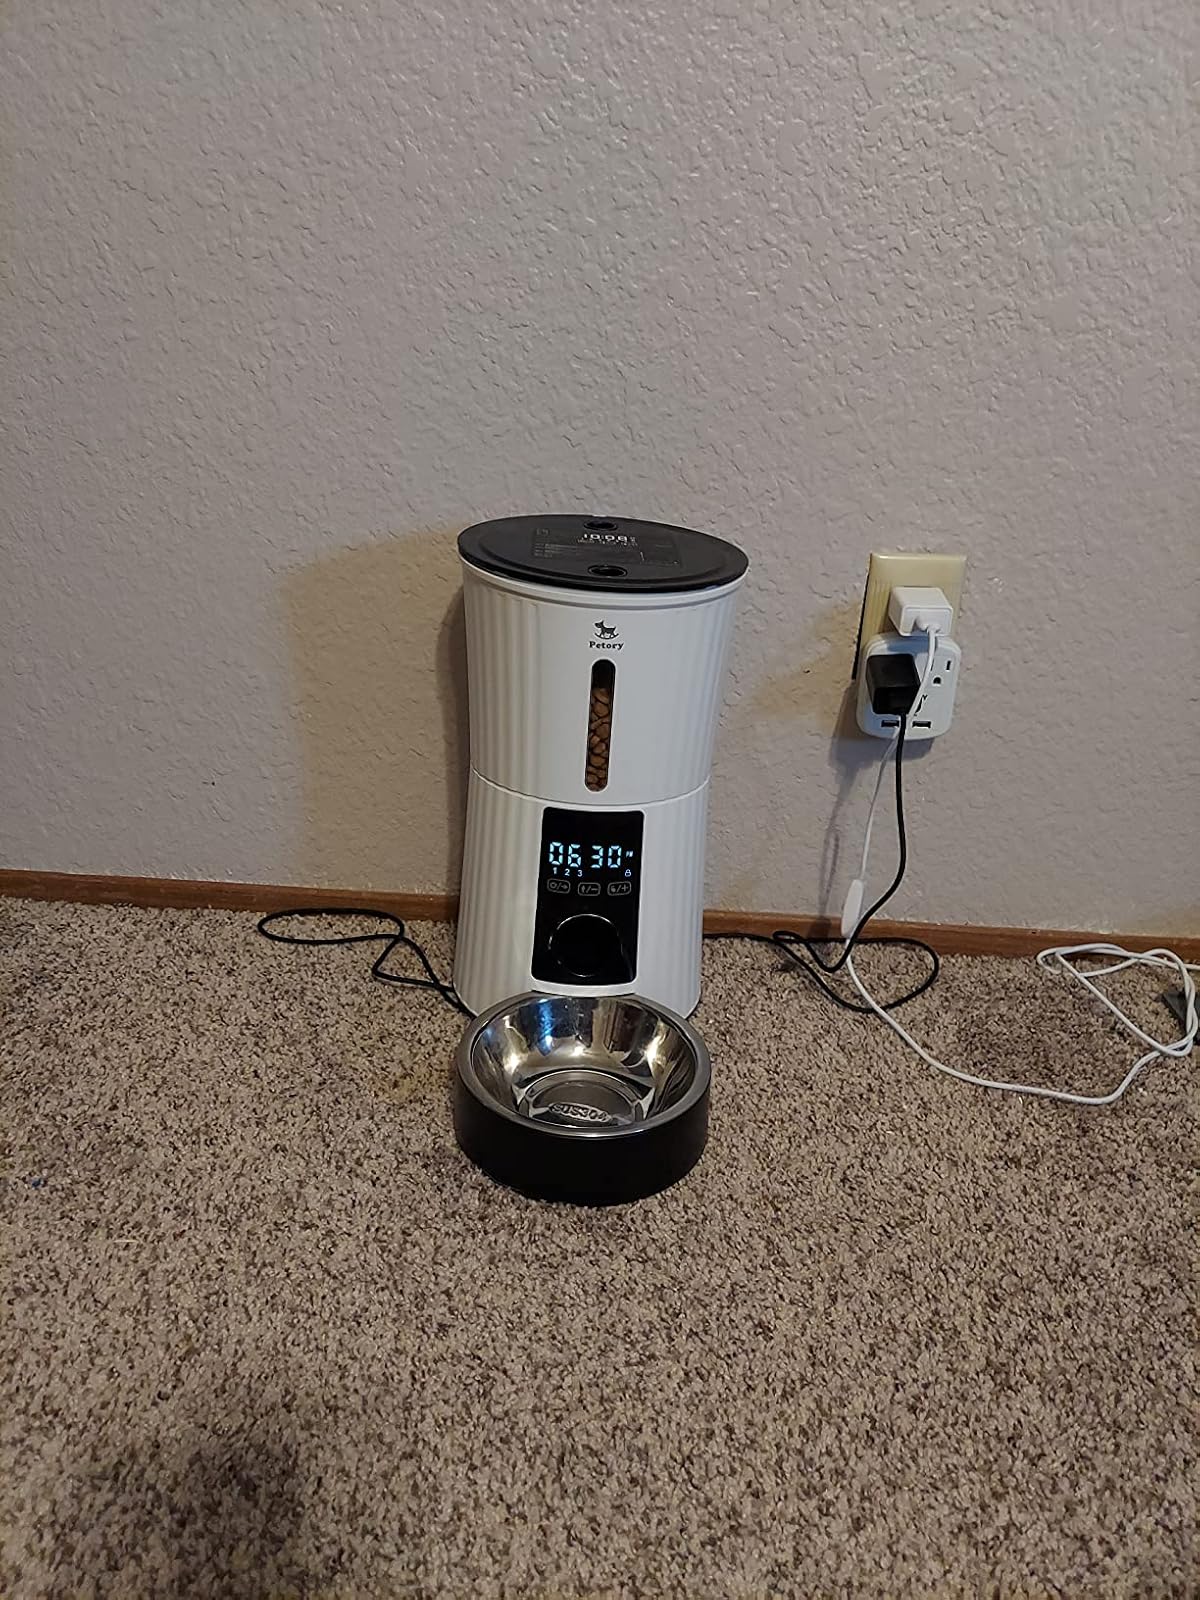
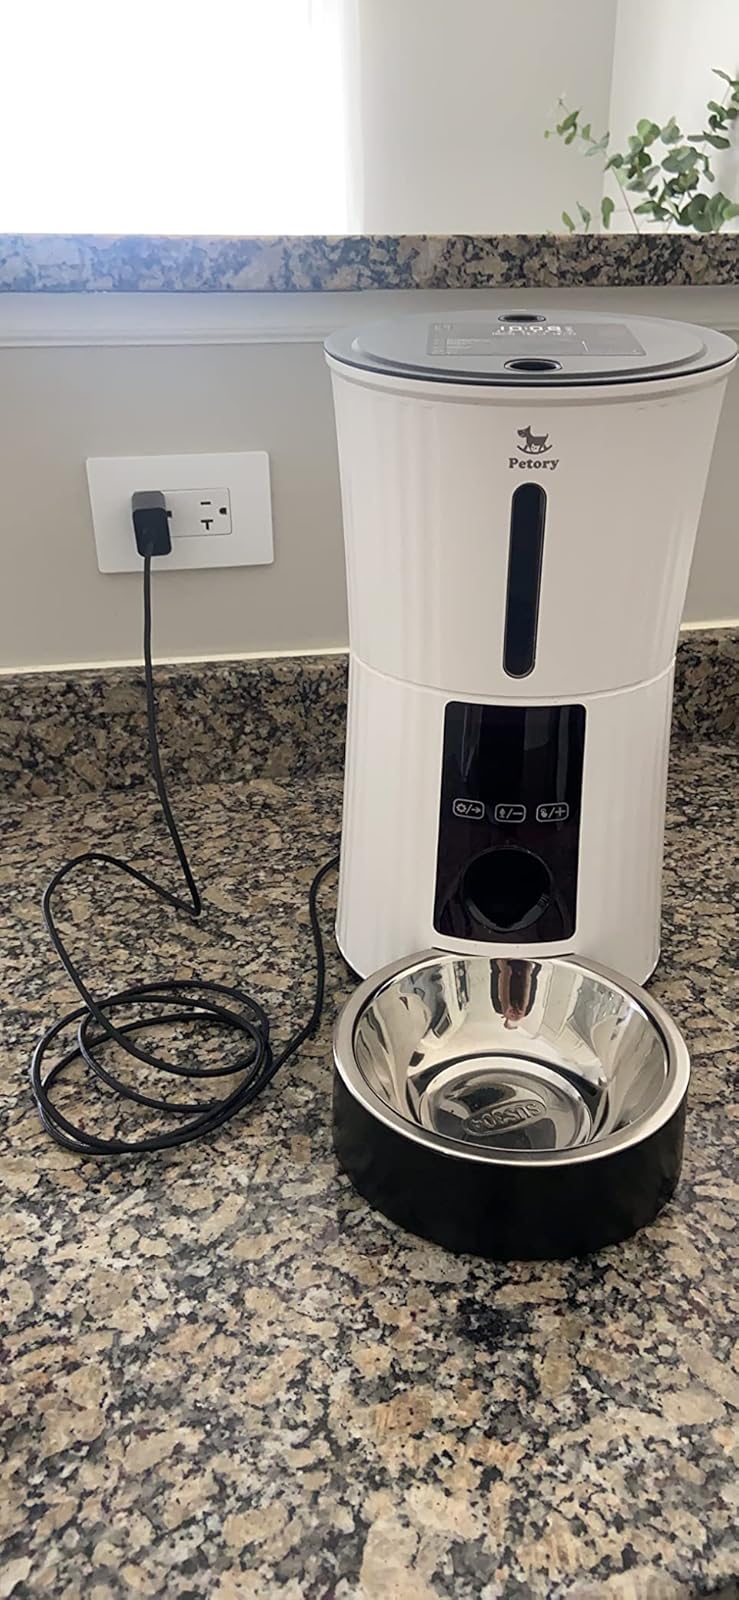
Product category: items_feeder
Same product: yes